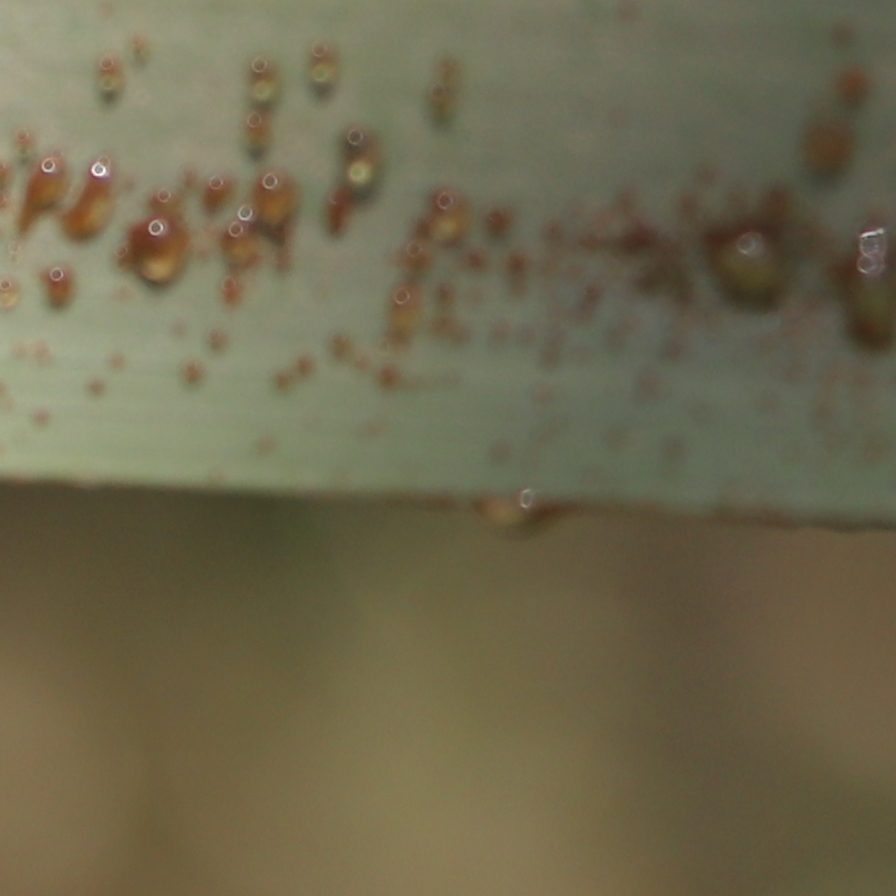
Label: Honey